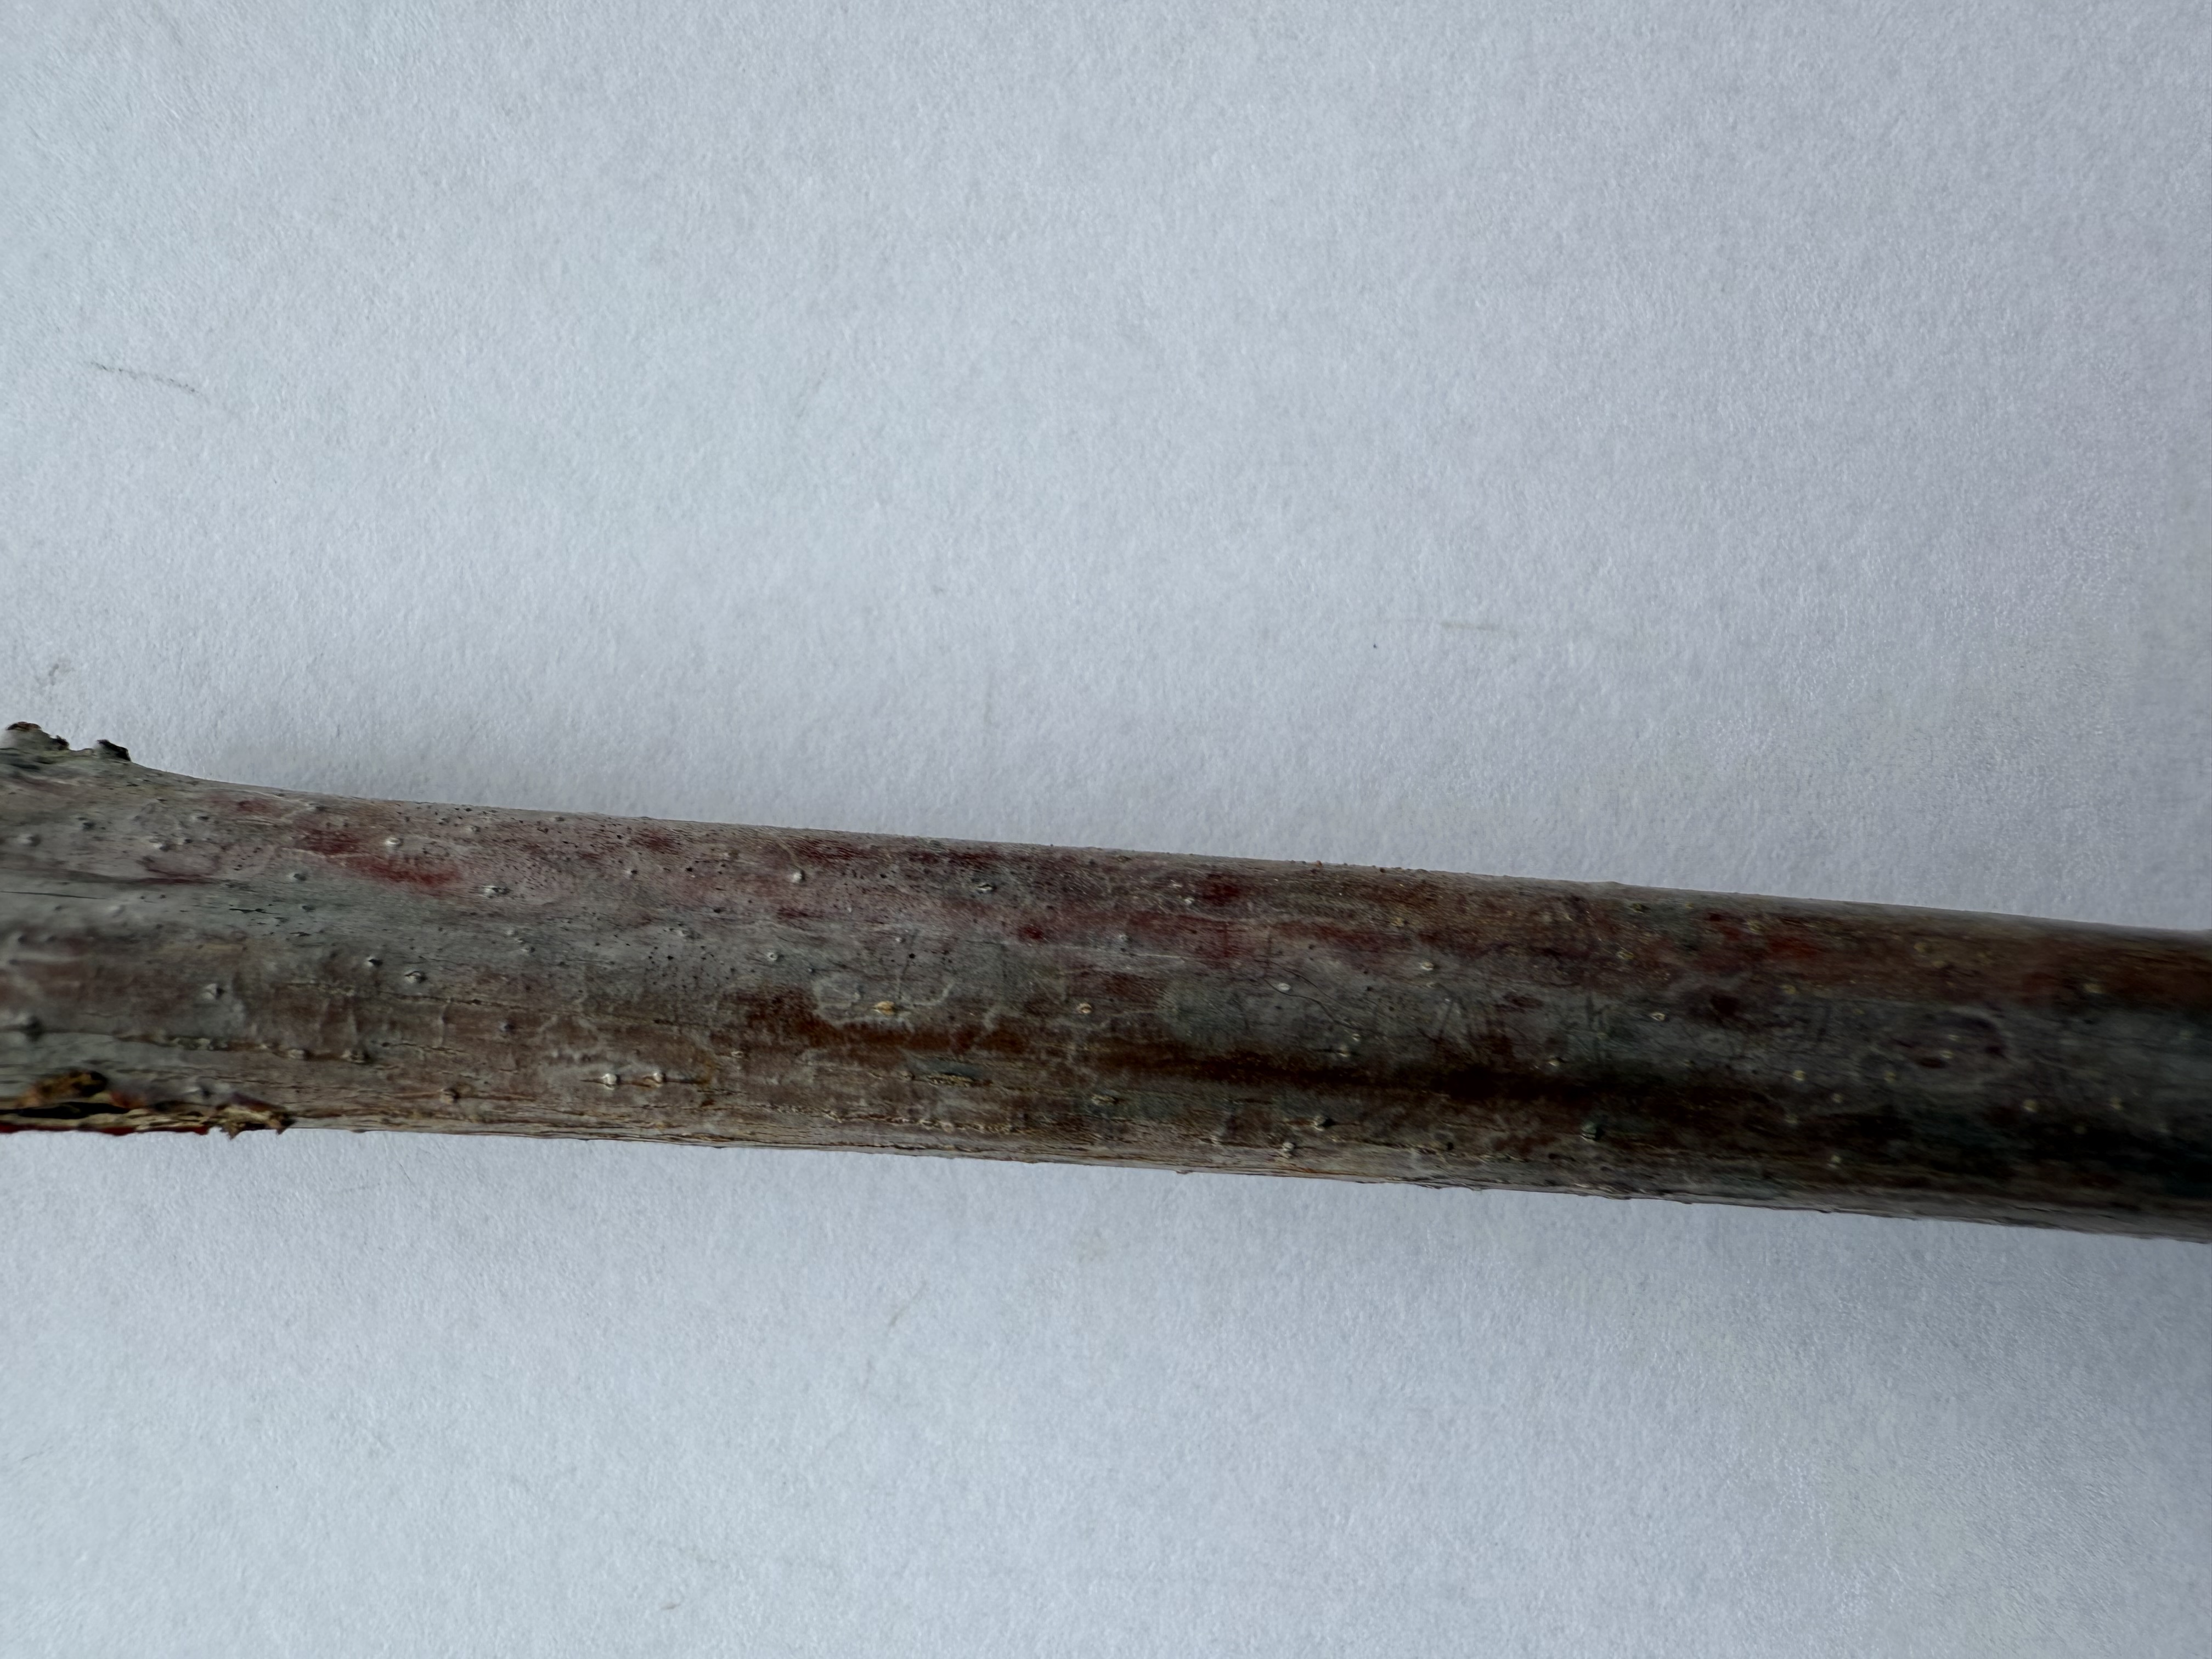
Variety: Jujube